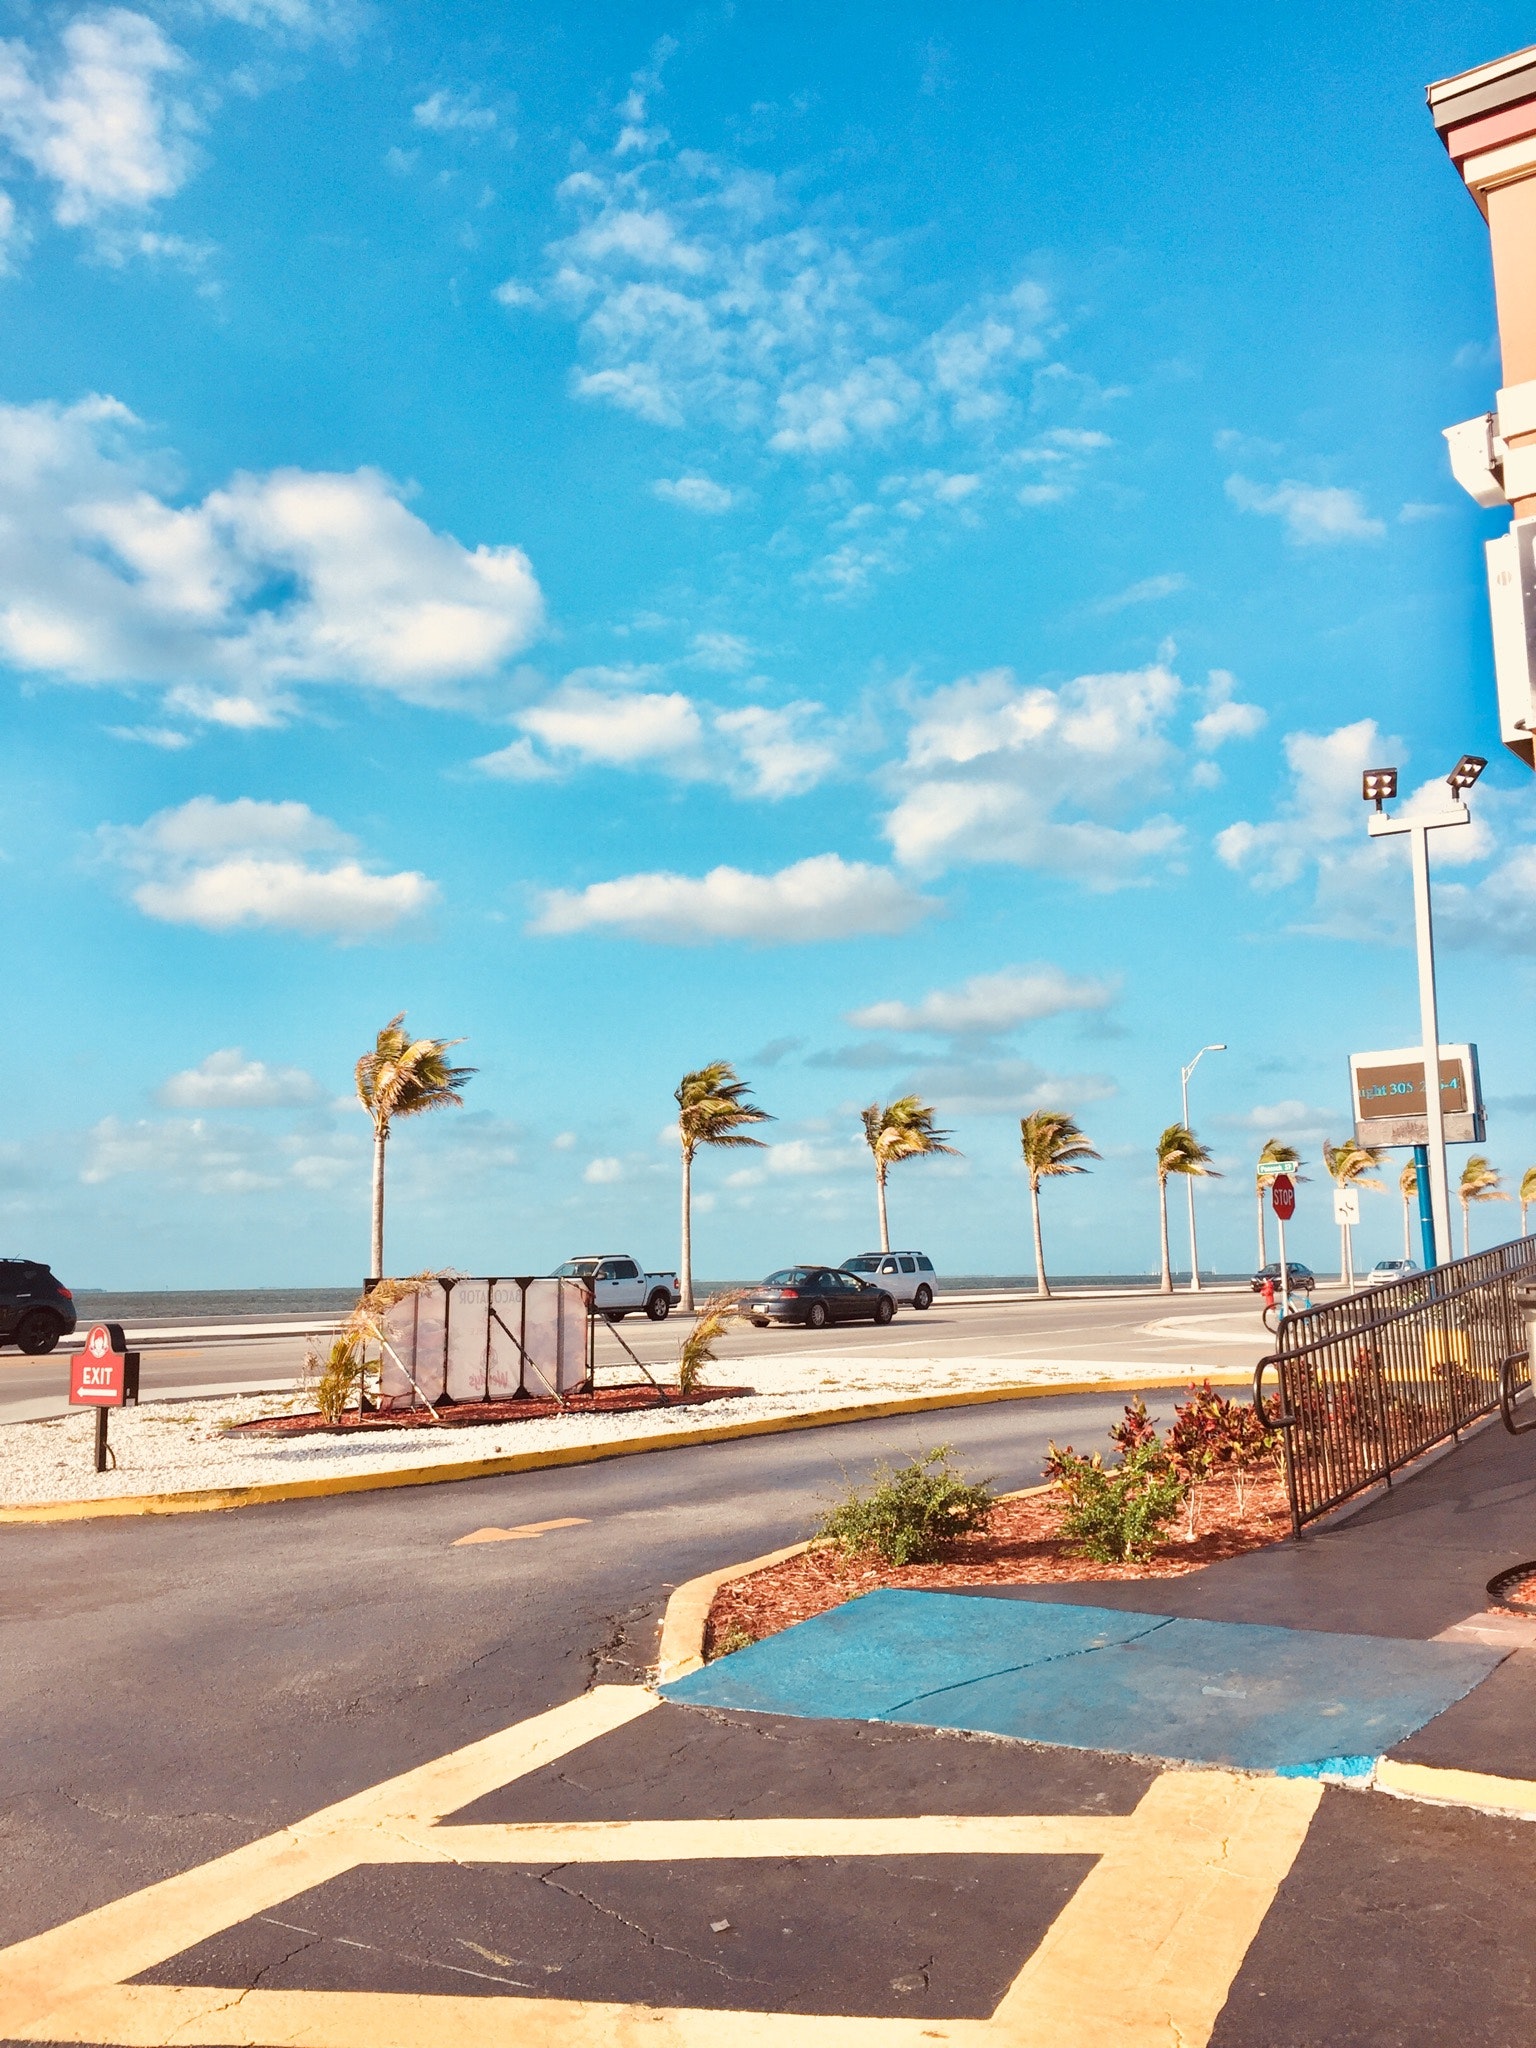
blue, sky, turquoise, road, tree, summer, palm tree, infrastructure, street light, asphalt, walkway, cloud, sea, vacation, tourism, beach, arecales, city, street, boardwalk